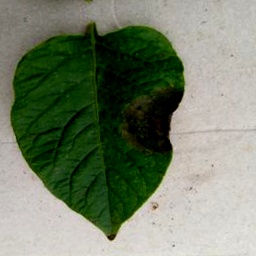
Etiqueta: Late Blight